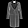
Label: Coat